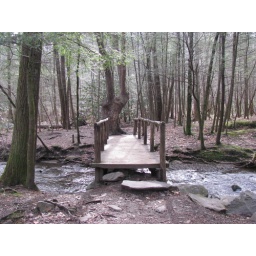
A bridge to help you cross the stream. This was taken in the Great Smoky Mountains:)